Graham Bonnet

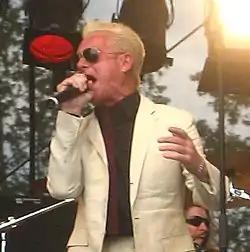
Bonnet at the 2008 Sauna Open Air Metal Festival

Graham Bonnet (born 23 December 1947) is an English rock singer. He has recorded and performed as a solo artist and as a member of several hard rock and heavy metal bands including Rainbow, Michael Schenker Group, Alcatrazz, and Impellitteri. He is known for his powerful singing voice but is capable of also singing soft melodies. His singing has been noted as "very loud" by both his contemporaries and himself, and he claims to be a self-taught singer with "no discipline for lessons".